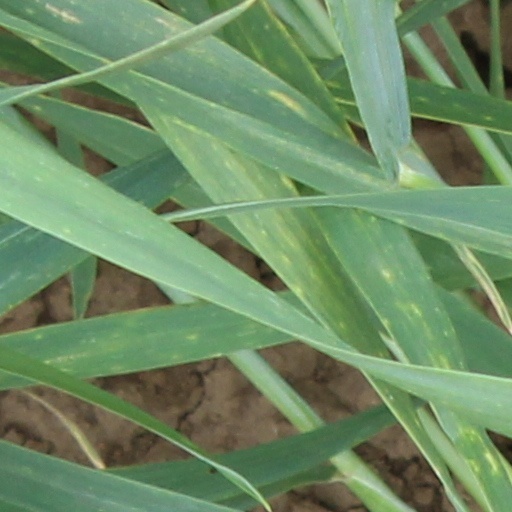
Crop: wheat